Kush Kazemi

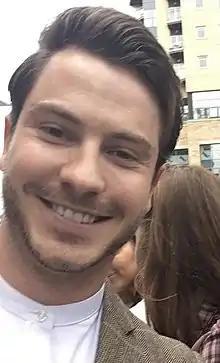
Gray (Smith, "pictured") murdered Kush by shoving him in front of an oncoming train.

In September 2020, the show announced that Ghadami would depart from the show after six years as his contract wouldn't be renewed in 2021. Ghadami was informed of the news in January 2021. Kush's departure was set to be the culmination to a "huge plot" set to unfold "well into" 2021, with a show insider explaining: "Bosses have a huge plot planned, but although Davood was told in January, his departure is not for a very long time yet. In fact Kush will be on screen until well into 2021. It's a shame and he will be missed by everyone at Elstree but sometimes the cost of having a big storyline means losing big characters". Kush began dating Whitney Dean (Shona McGarty) in February 2021, to the rage of Gray Atkins (Toby-Alexander Smith), who had developed an obsession with Whitney beforehand. After Gray and Whitney had a shotgun wedding, and as Gray had murdered two characters, viewers feared Kush would also succumb to the same fate as his exit was on the horizon. The suspicions would prove to be correct as Gray would kill Kush by pushing him in front of a train after accusing him of ruining Whitney's life.